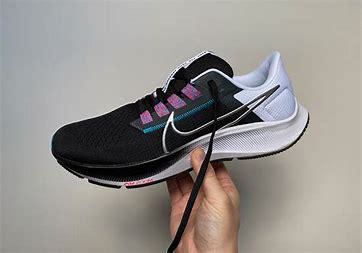
Brand: Nike
Model: Pegasus 41